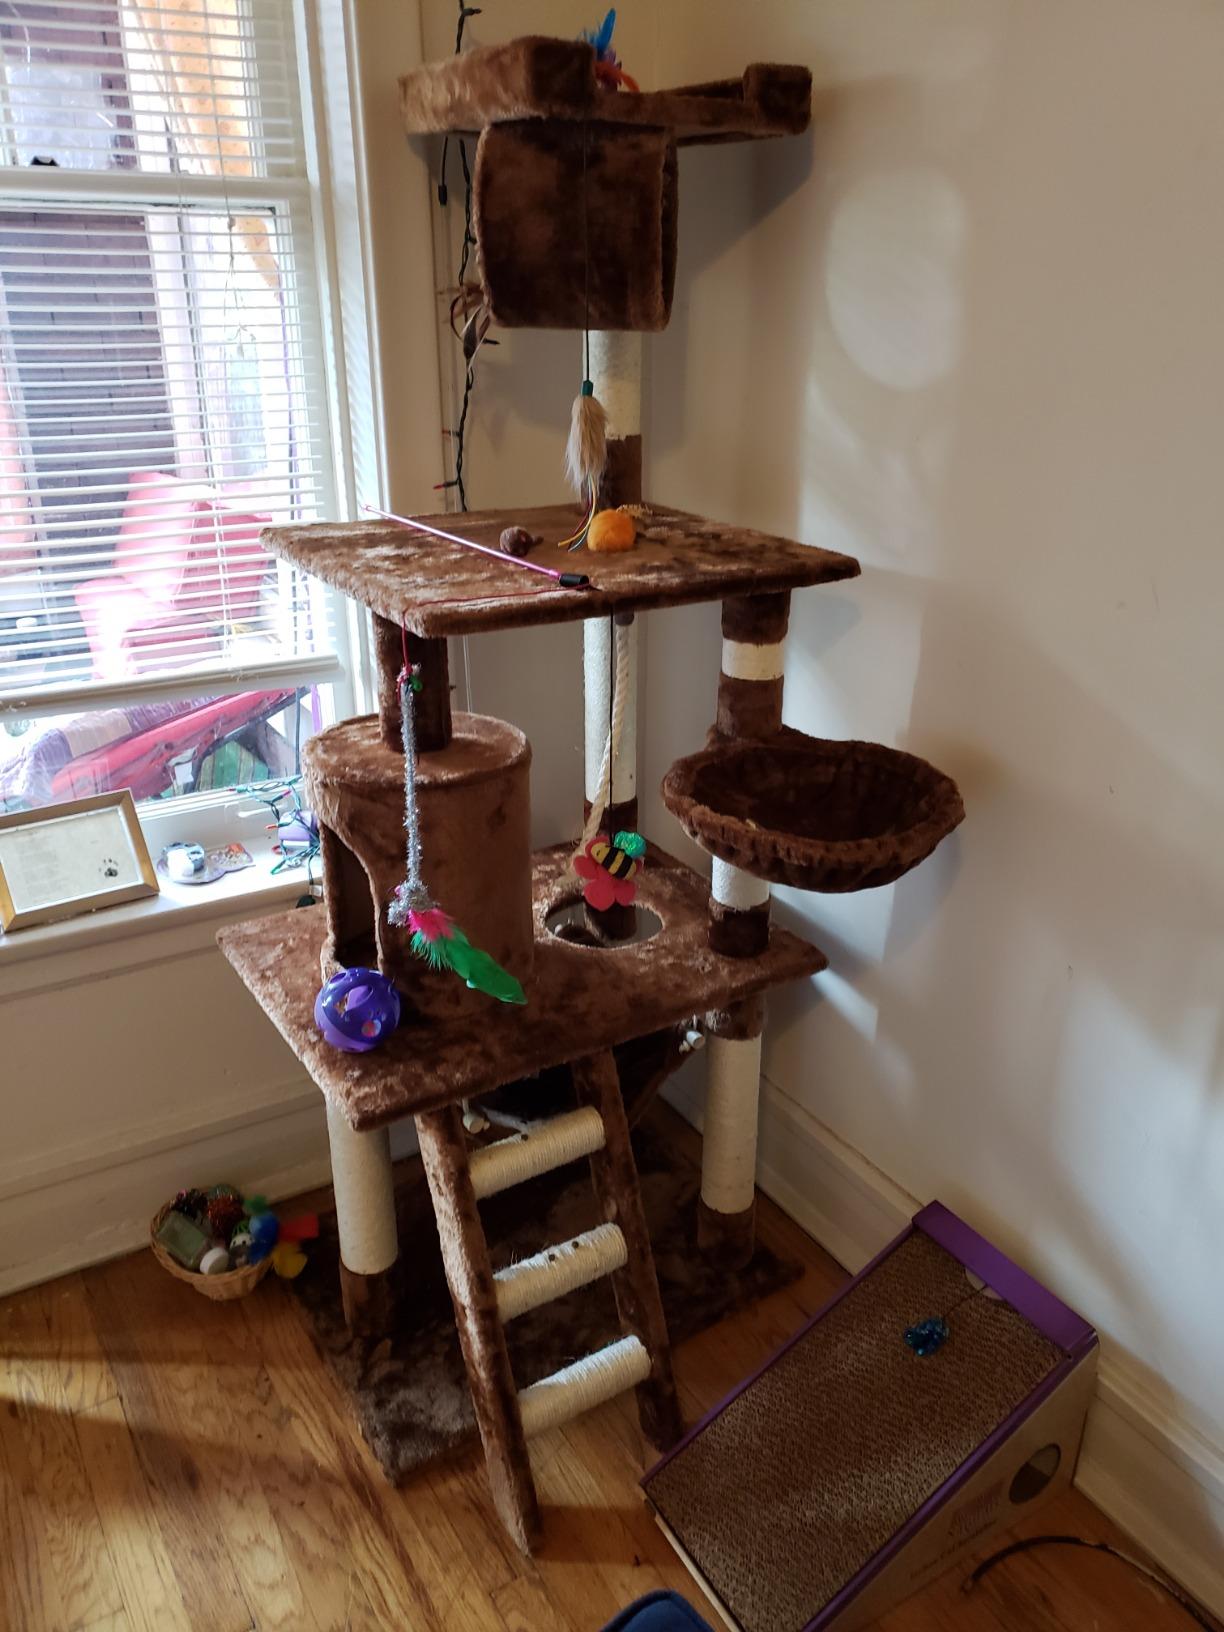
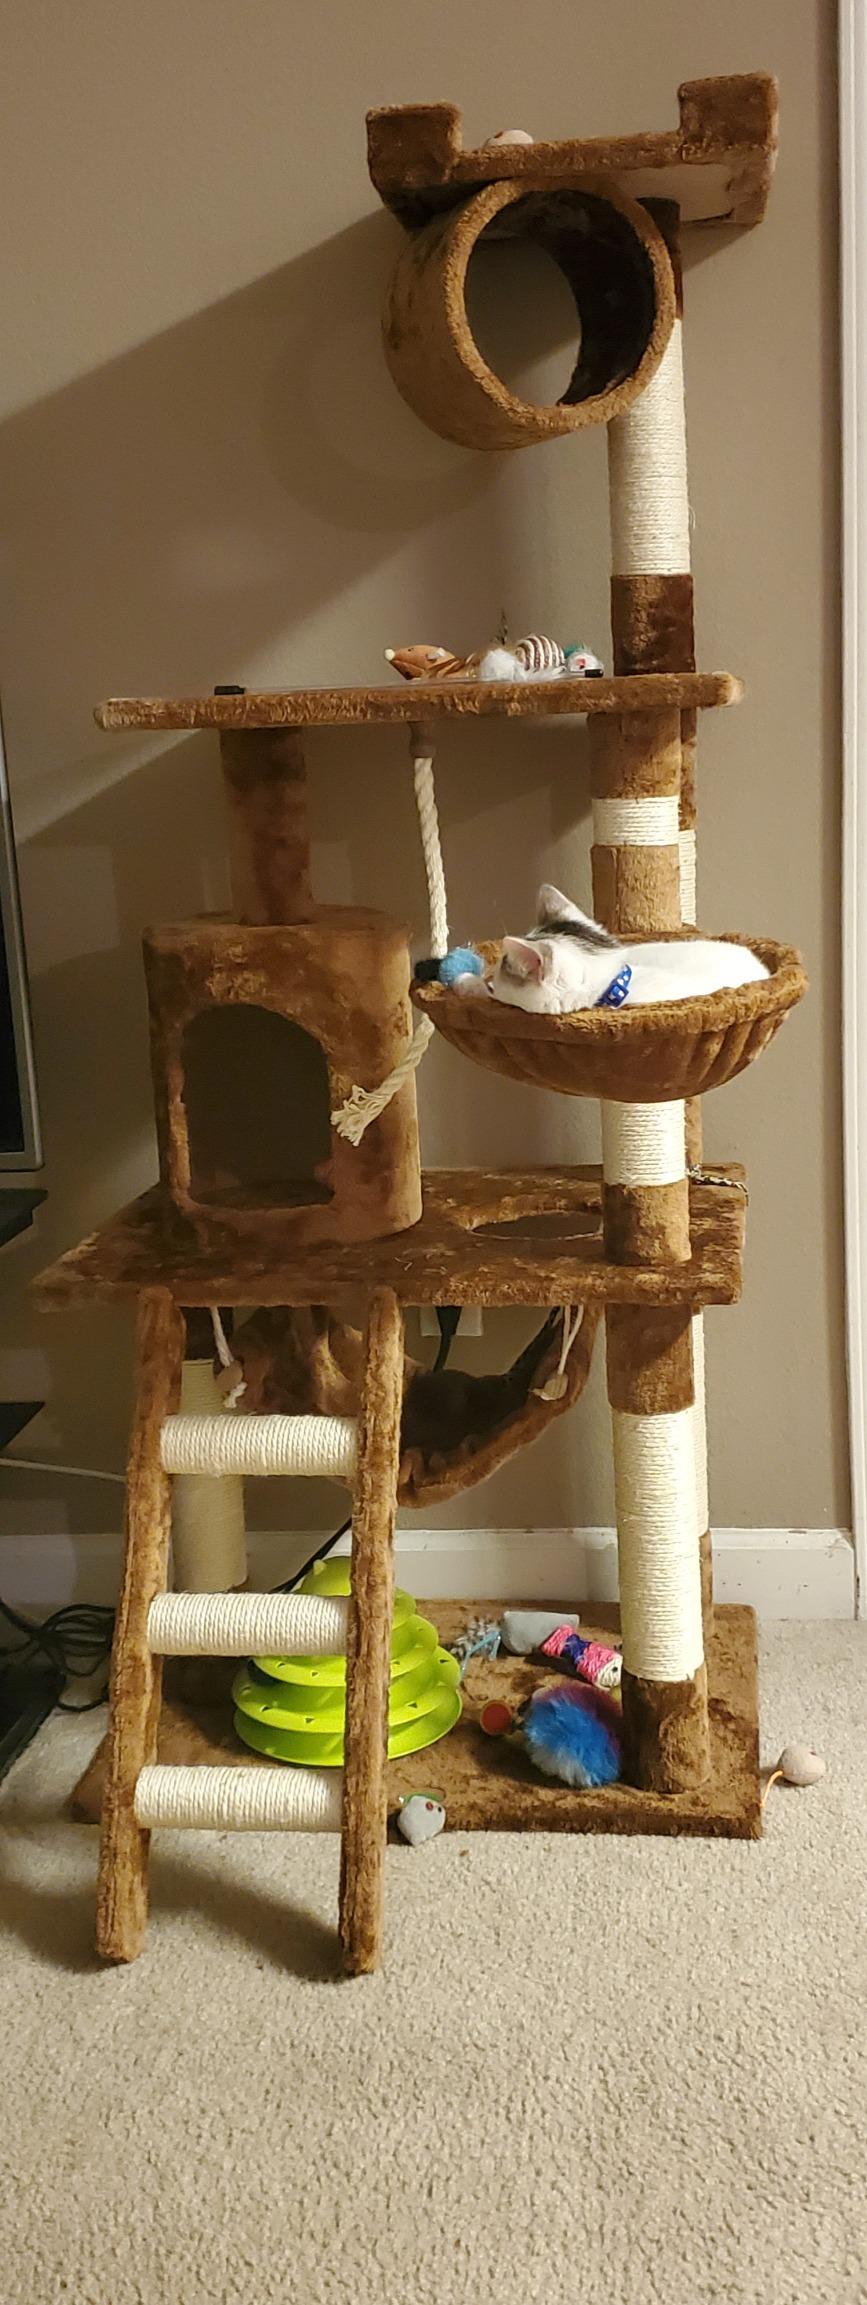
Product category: items_cat tree
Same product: yes